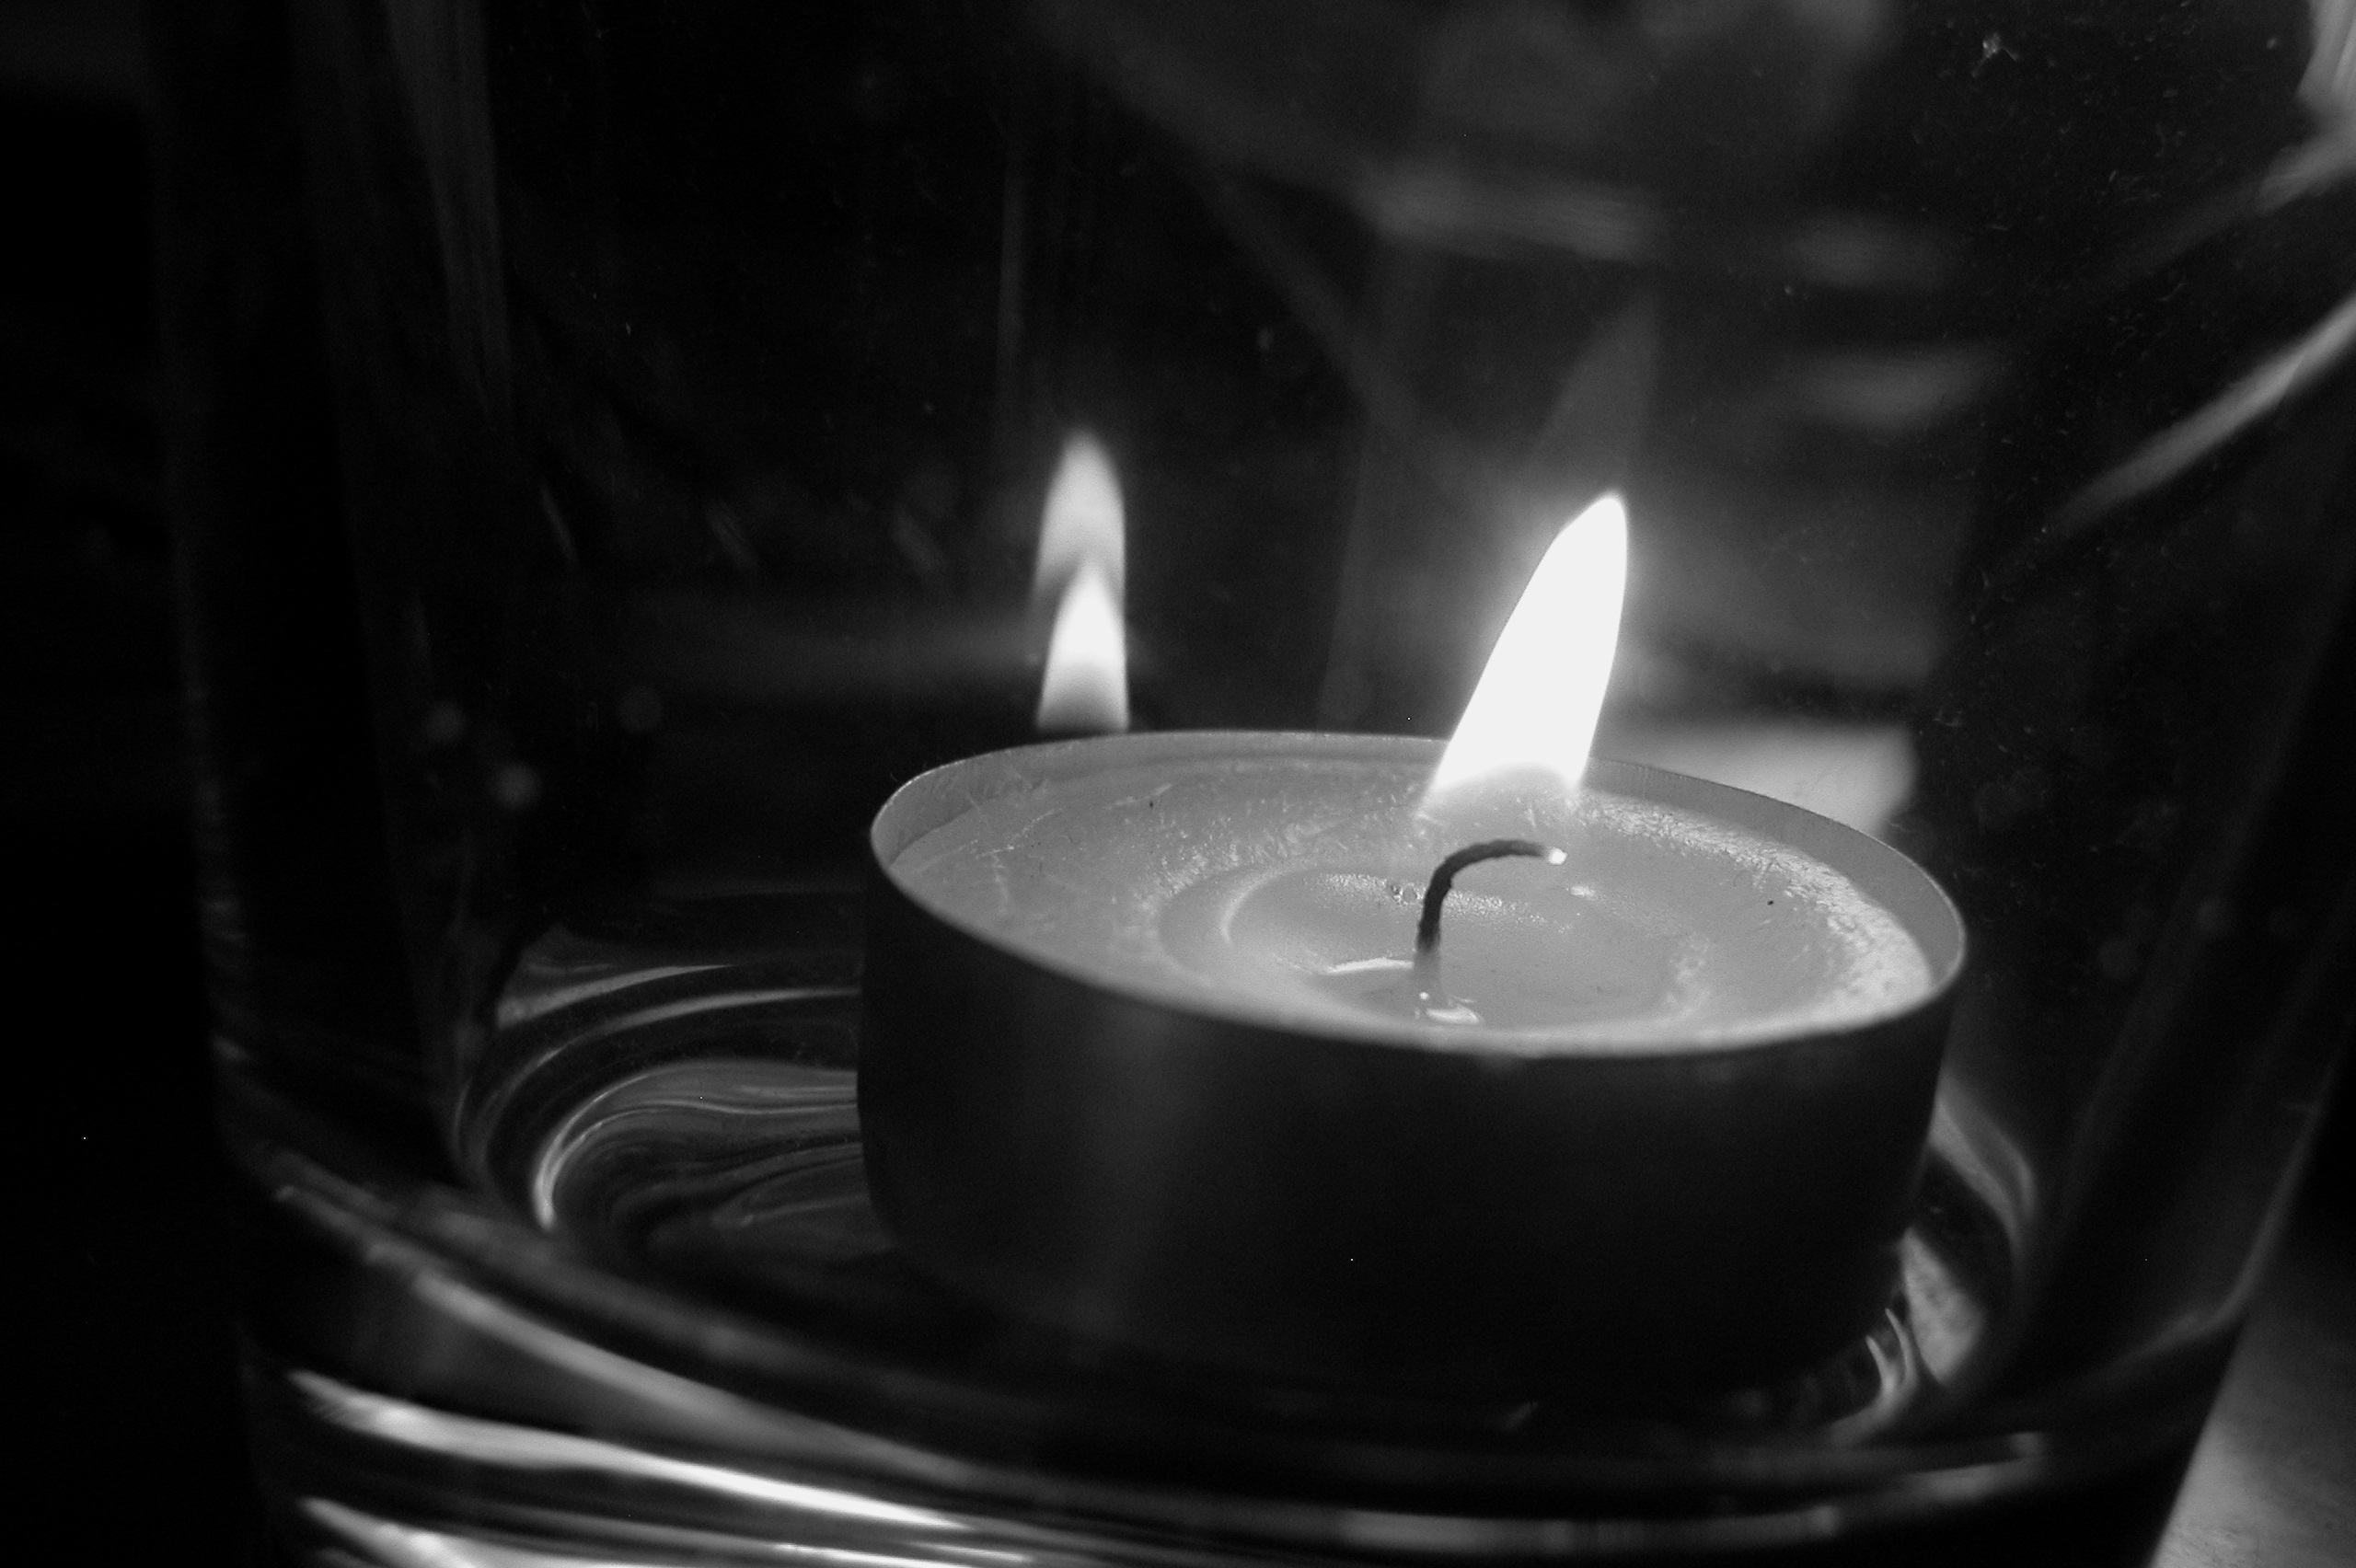
light, black and white, white, photography, glass, fire, drink, darkness, black, monochrome, candle, lighting, shape, still life photography, monochrome photography